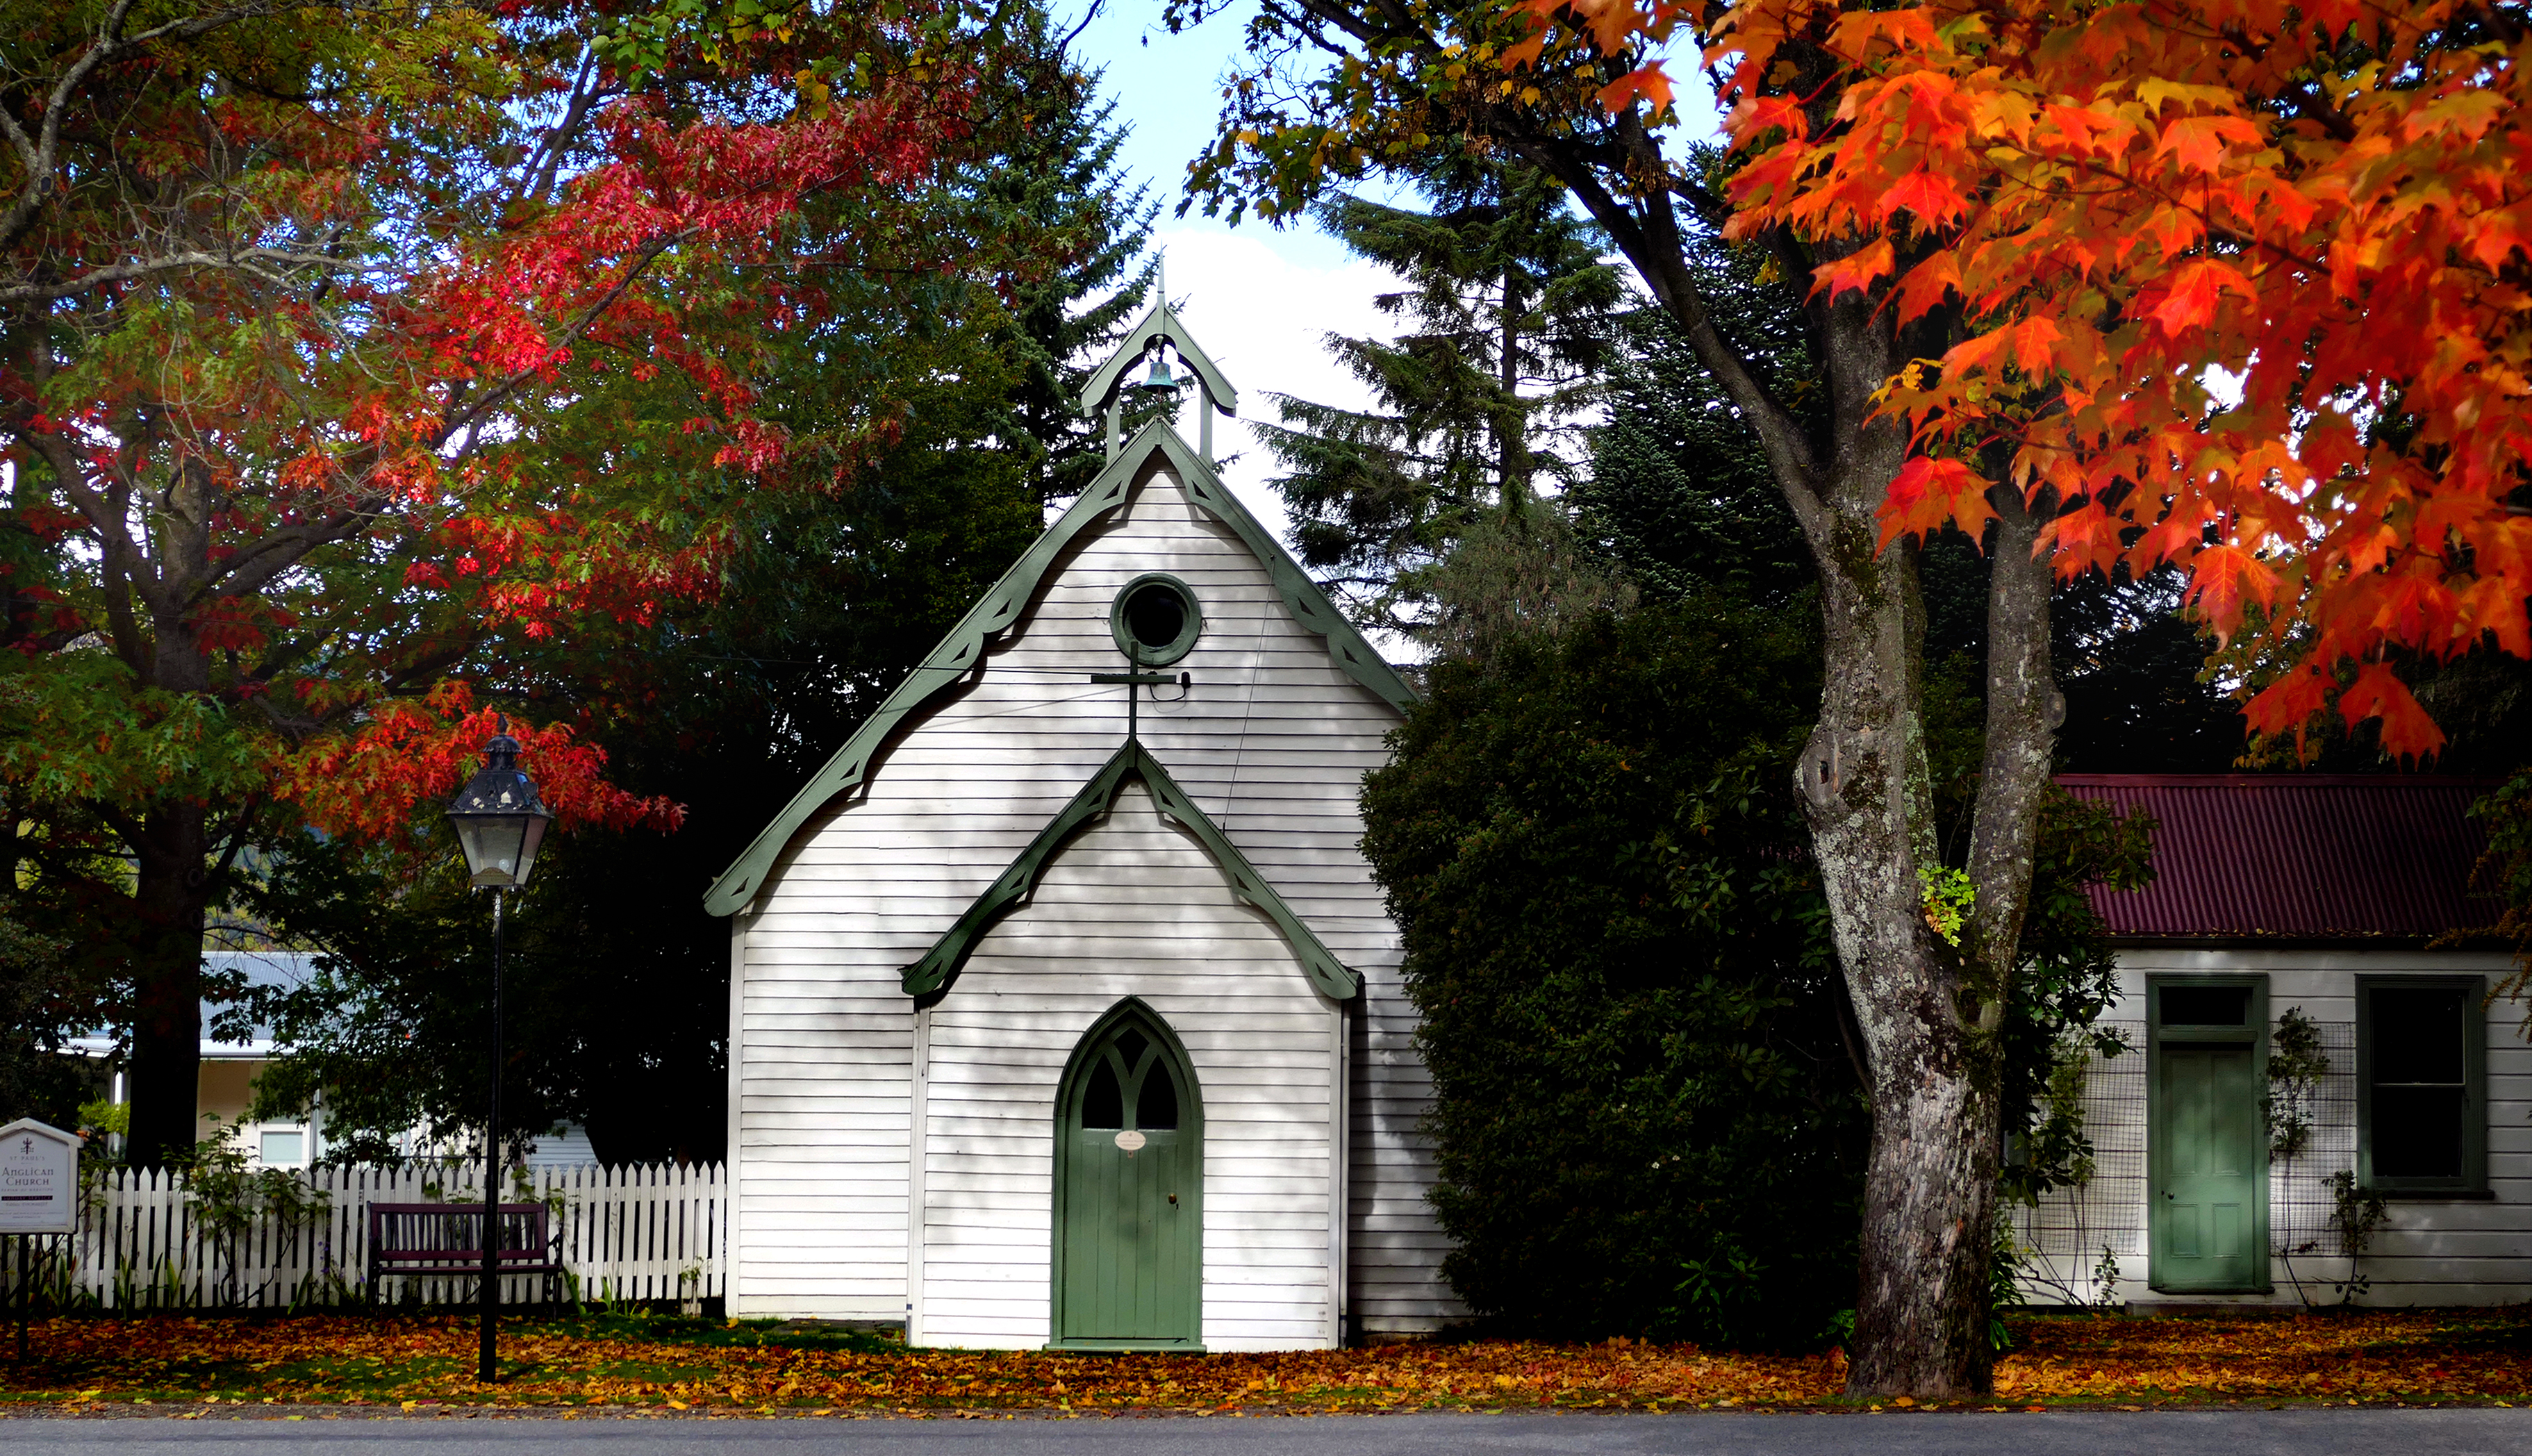
tree, house, leaf, building, autumn, church, chapel, season, place of worship, churches, shrine, lumixfz1000, arrowtown, placeofworship